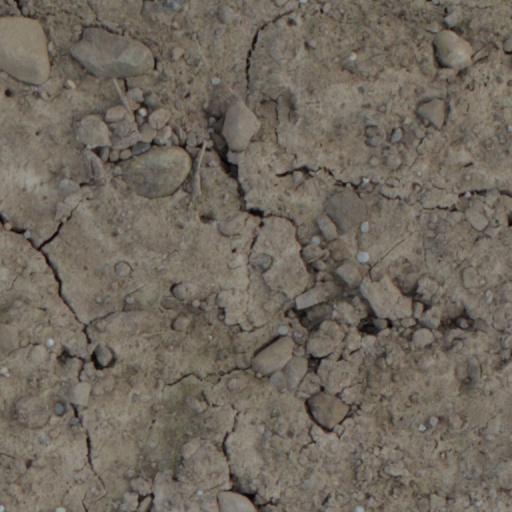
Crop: wheat